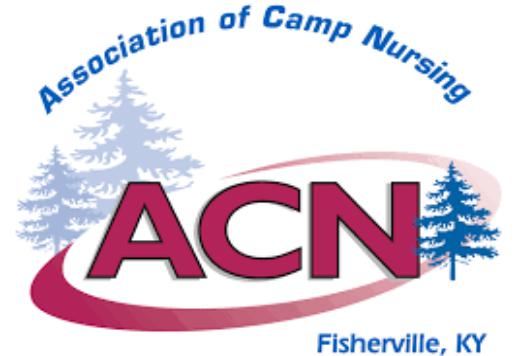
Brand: ACN
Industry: Others